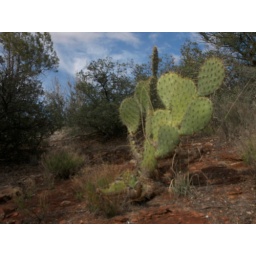
hiking in red rock country